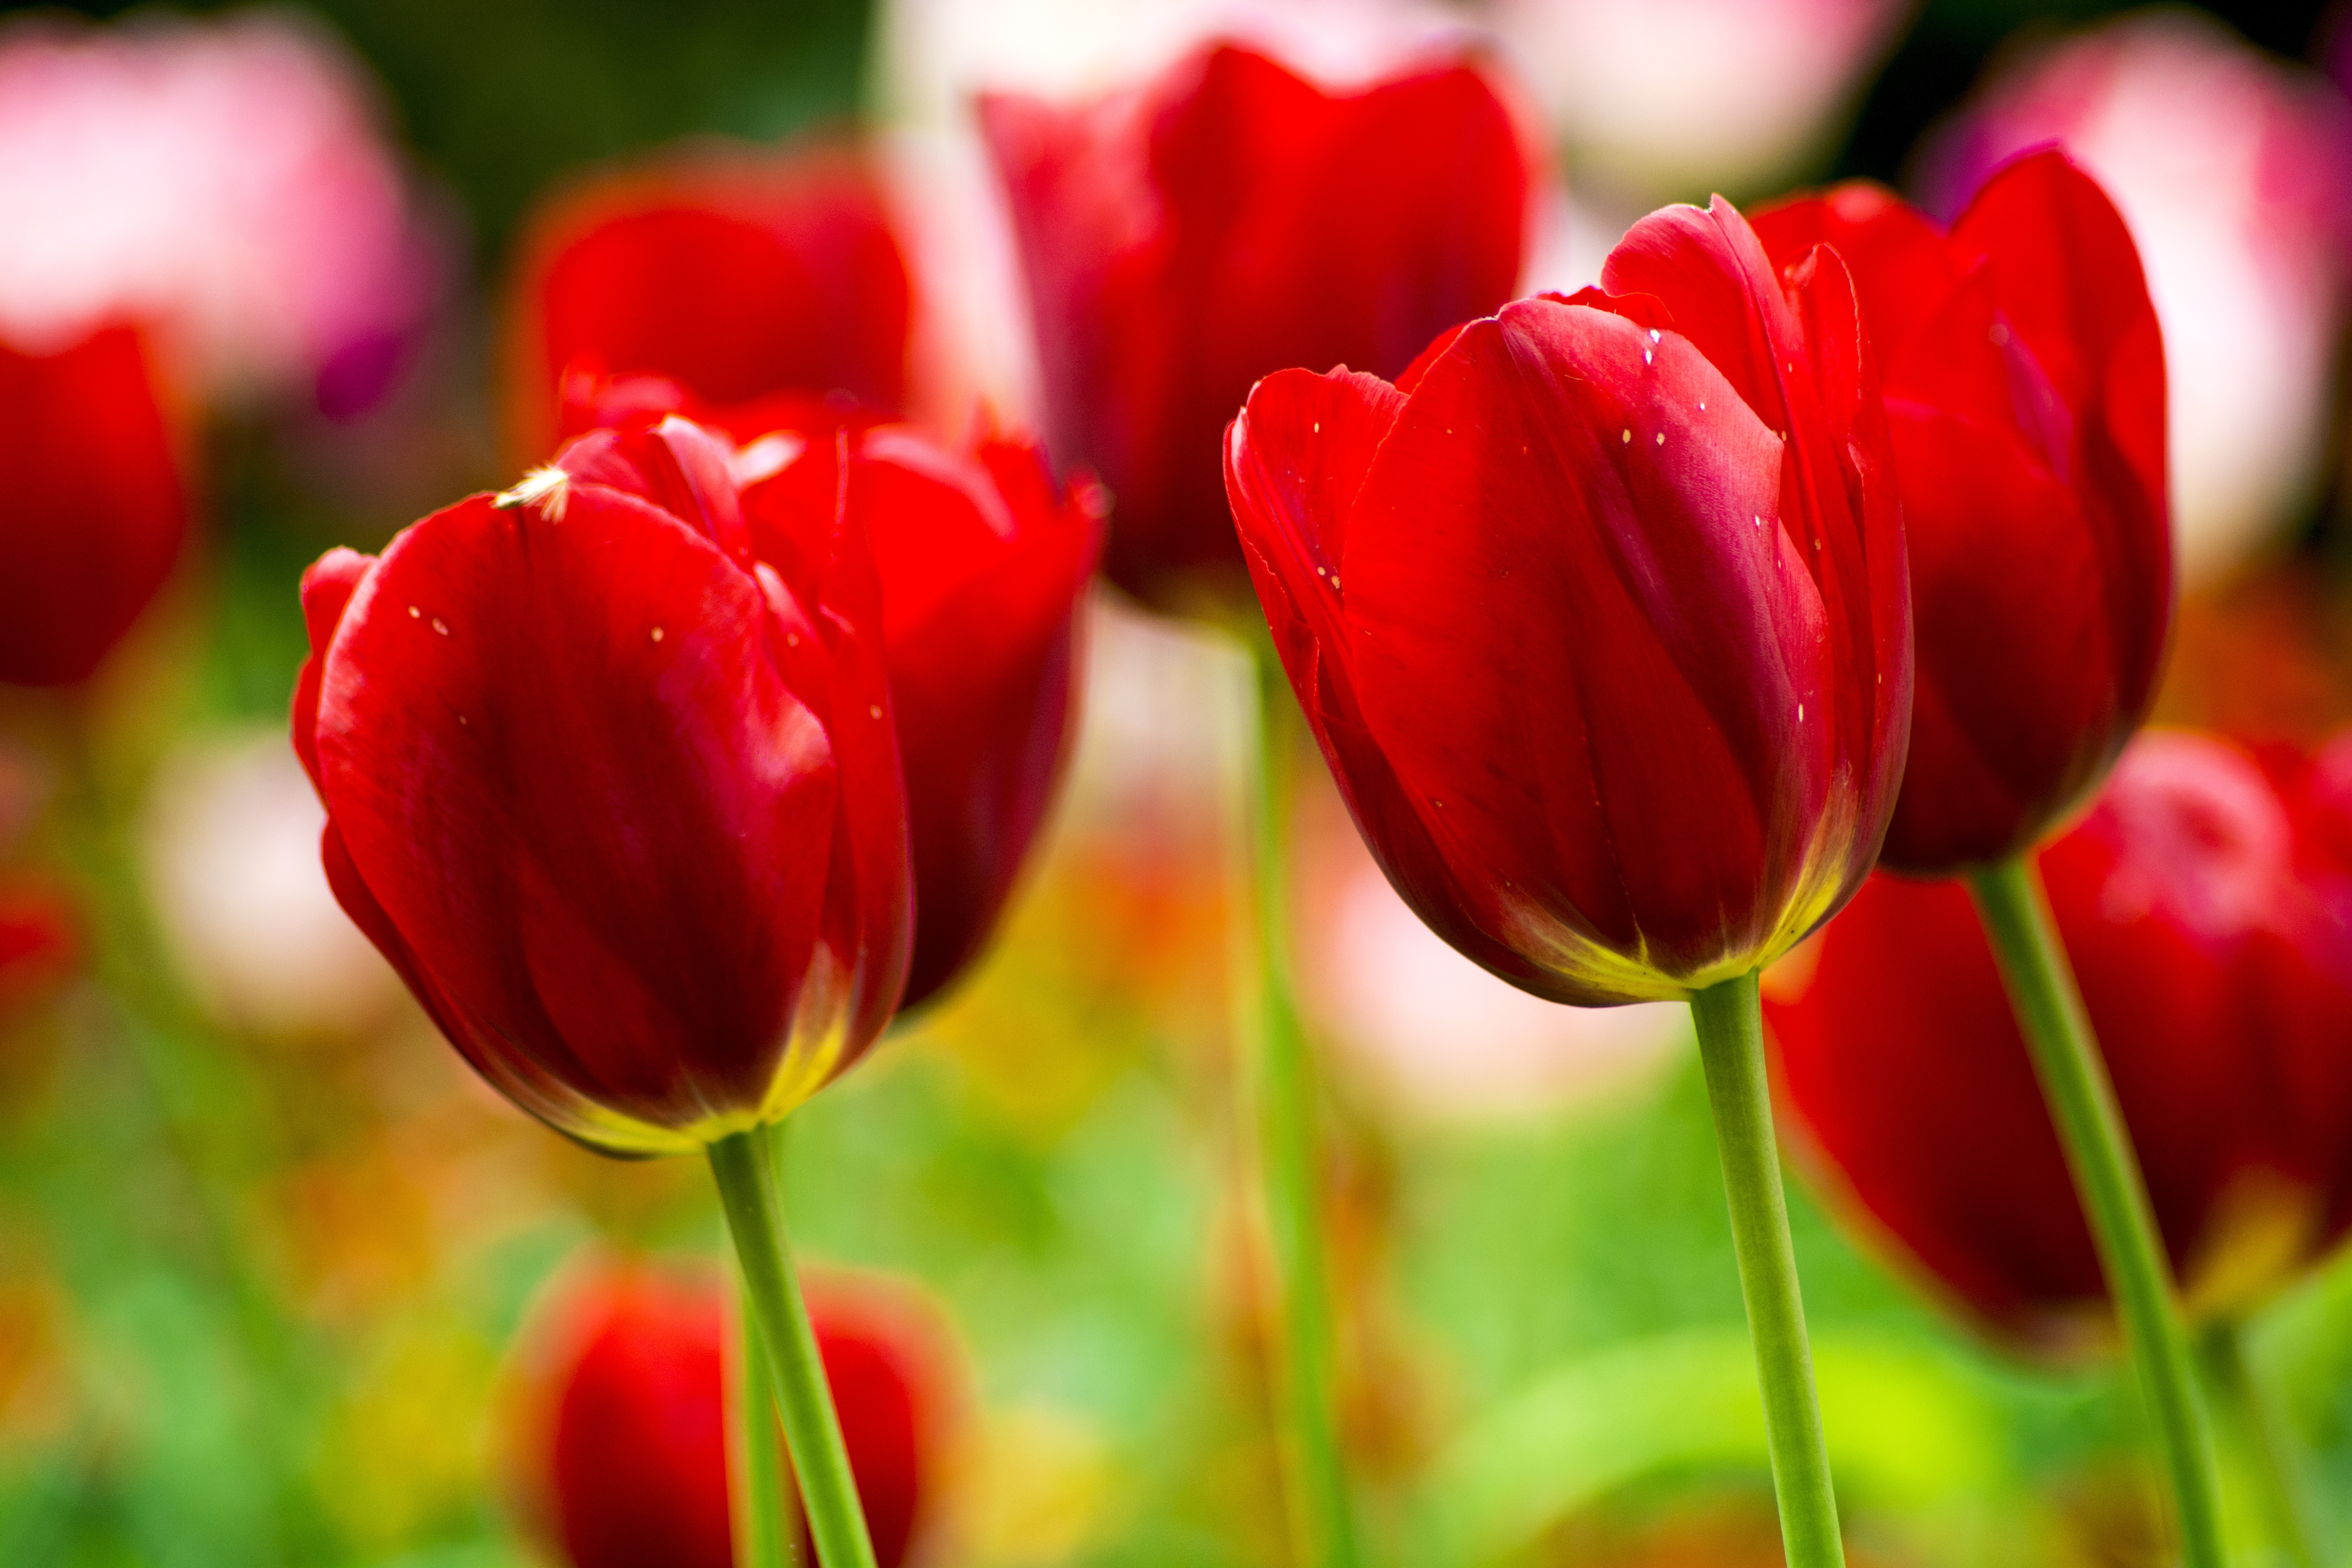
nature, plant, flower, petal, floral, tulip, spring, red, botany, blooming, colorful, season, close up, macro photography, flowering plant, lily family, plant stem, land plant